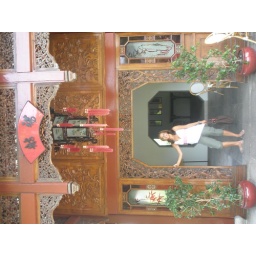
Amy in the boat house